List of towns and villages in Tajikistan

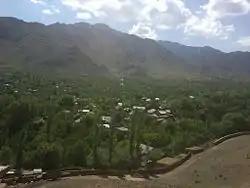
The village of Mullomir, Tajikistan

This is a list of towns and villages in Tajikistan. Cities with a population greater than 10,000 can be found at the list of cities in Tajikistan.